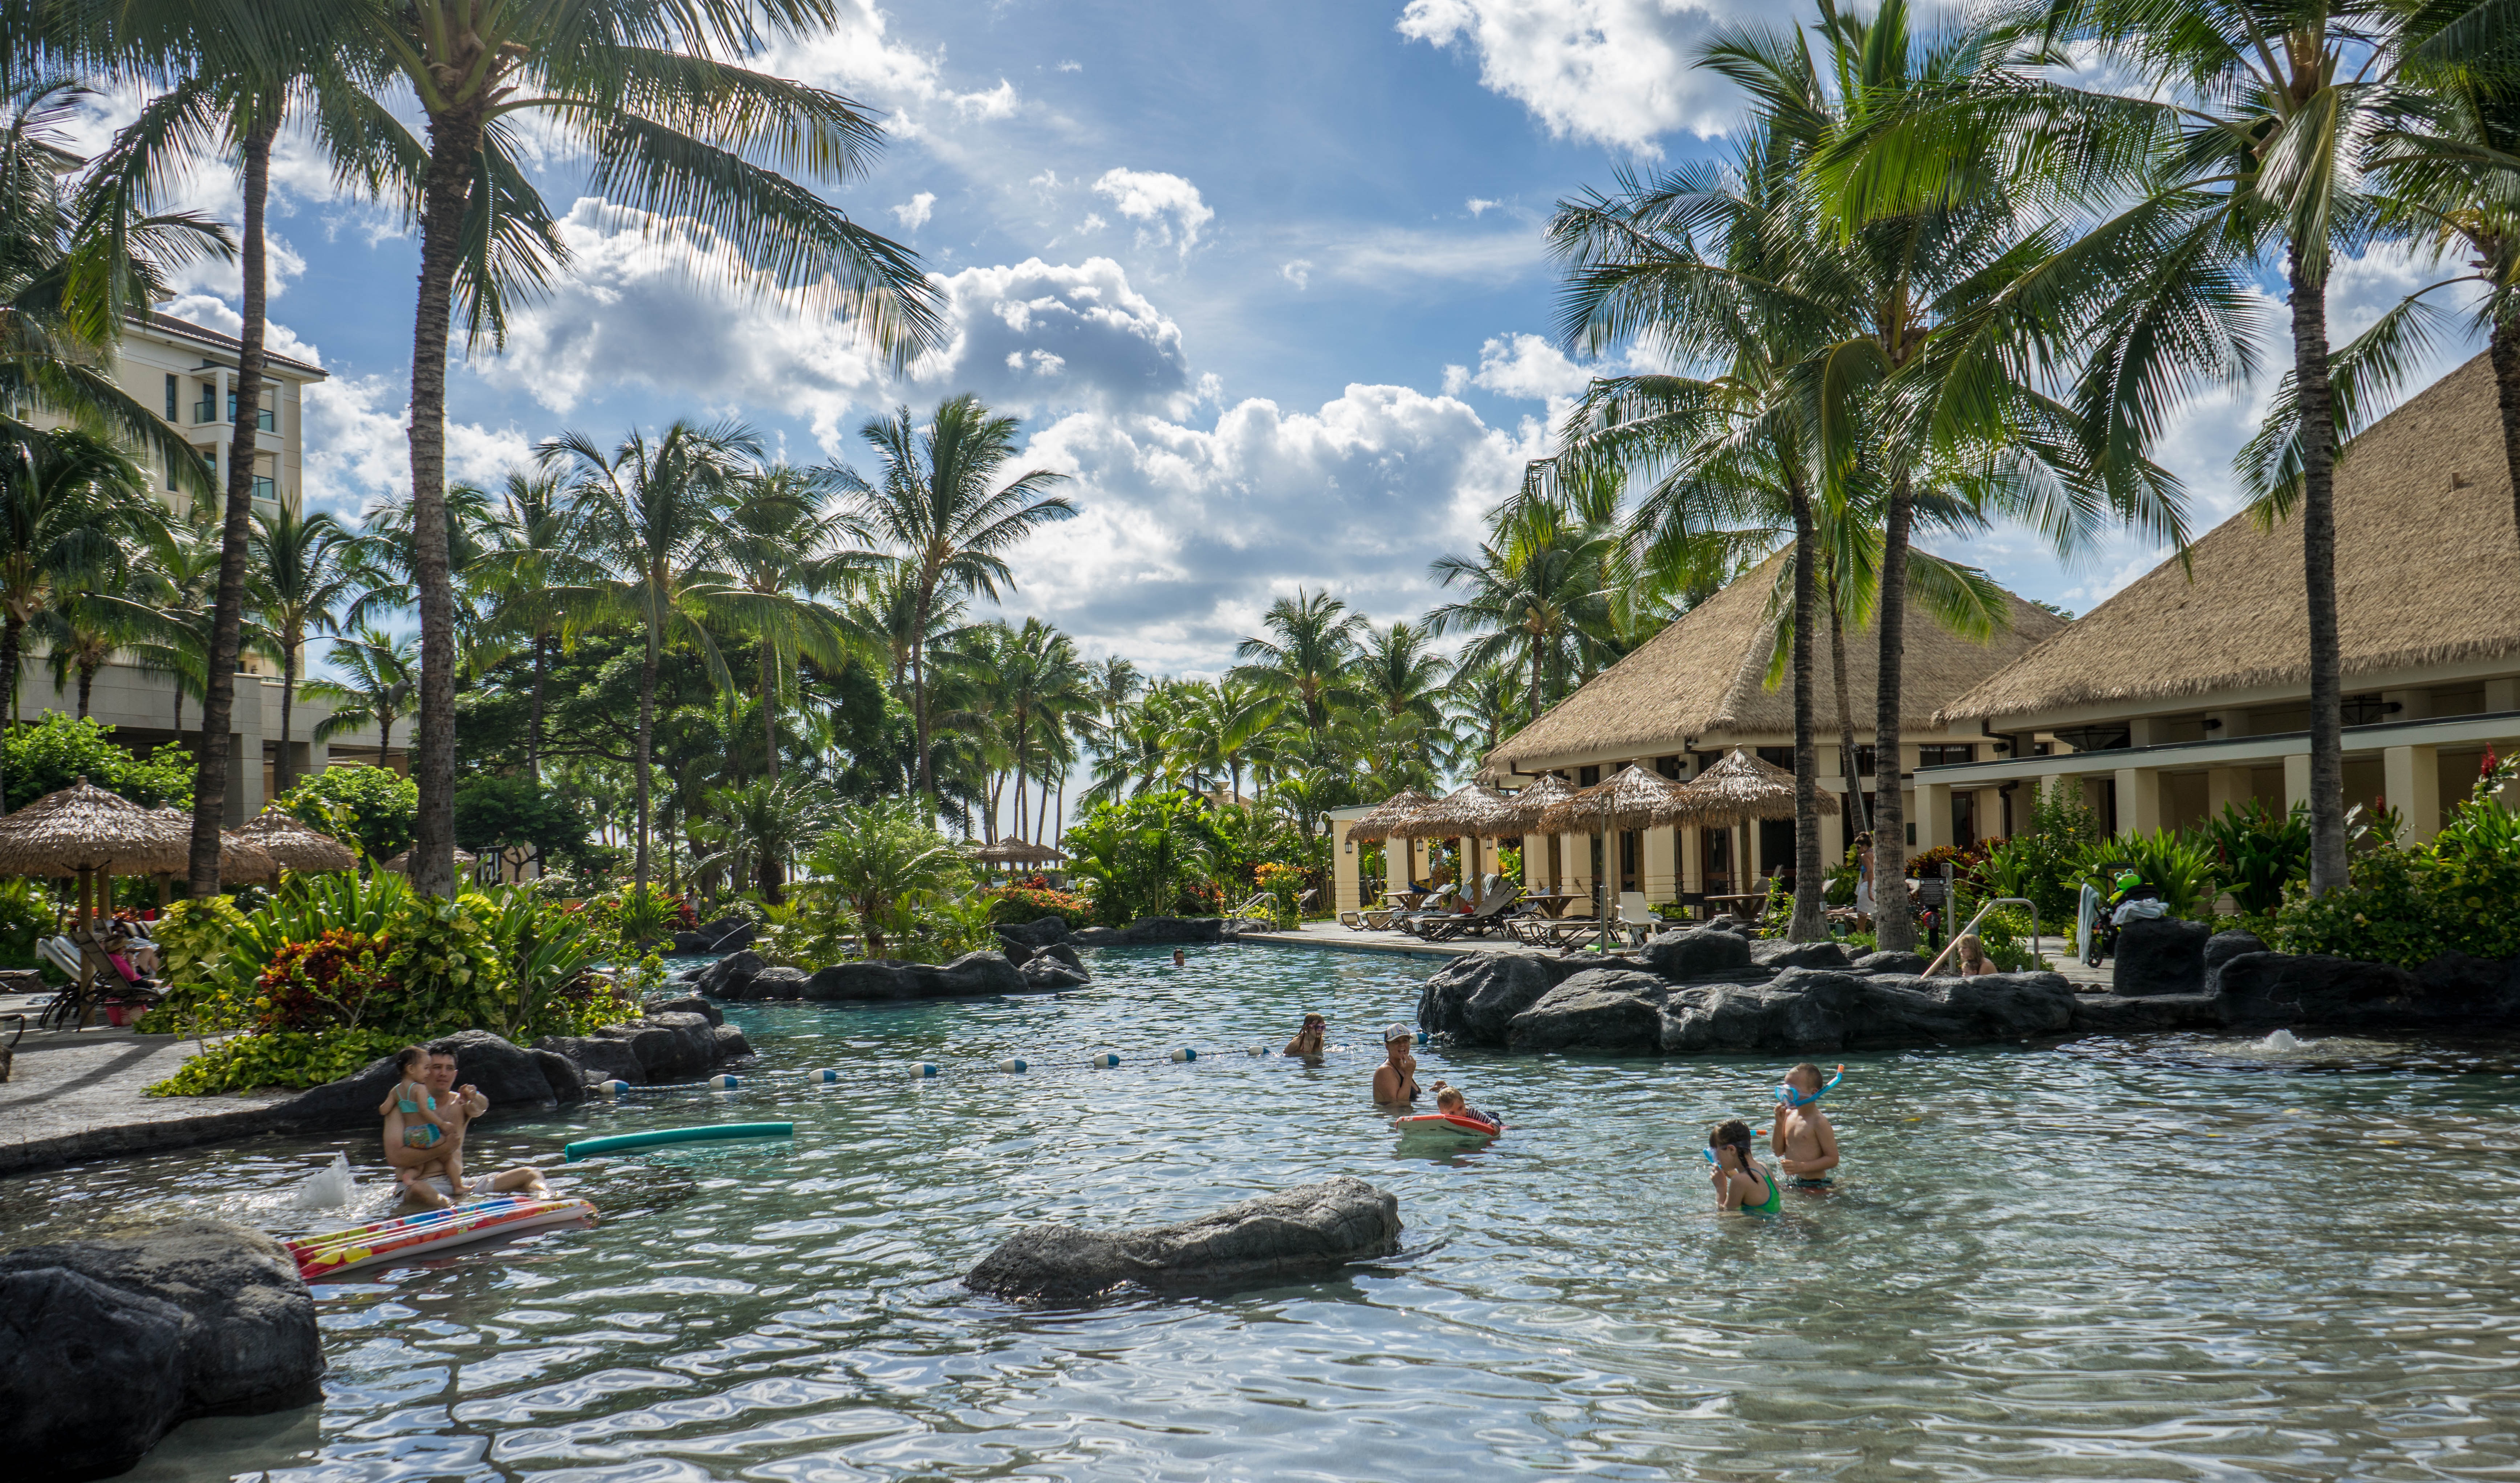
water, person, people, sky, summer, vacation, travel, pool, village, jungle, swimming pool, tropical, blue, tourism, leisure, swimming, clouds, fun, resort, boating, palm trees, summer vacation, summer fun, geographical feature, arecales